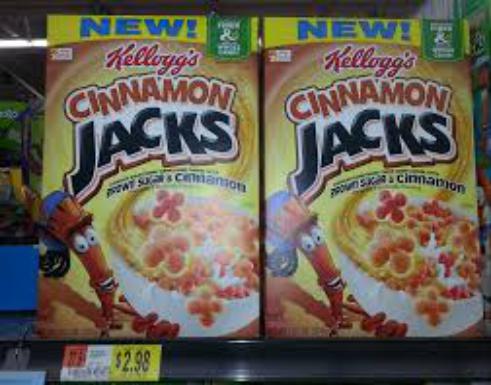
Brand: Cinnamon Jacks
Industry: Food